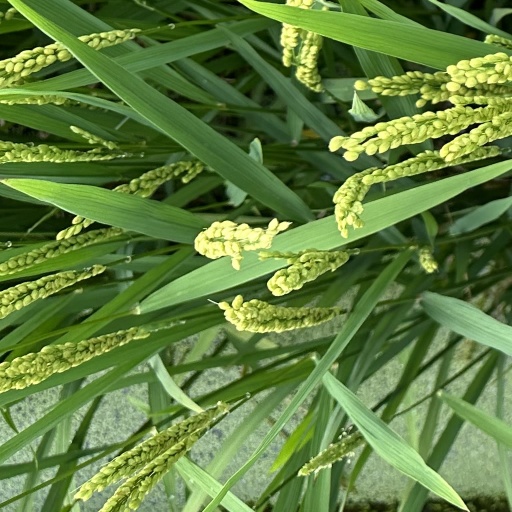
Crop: rice